Tulsa, Oklahoma

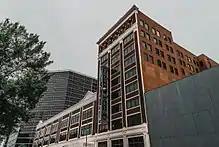
"The Tulsa World" operates primarily from its headquarters in downtown Tulsa.

A mayor-council government has been in place in Tulsa since 1989, when the city converted from a city commission government deemed wasteful and less efficient. Since the change, Tulsa mayors have been given more power in accordance with a strong mayoral system and have greater control of a more consolidated array of governmental branches. Plurality voting is used to elect mayors, who serve a term in office of four years. The present mayor of Tulsa is Democrat Monroe Nichols, who won the 2024 mayoral election and took office on December 2, 2024. Another Tulsa political figure, Jim Inhofe, who represented Oklahoma in the United States Senate for 30 years, served as the mayor of Tulsa early in his political career.